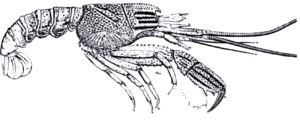
Schéma de Glyphea pseudastacus, un crustacé fossile du Jurassique en Bavière. Provient de la planche 19 de l'ouvrage ""Ueber jurassische Crustaceen"" du Professeur Dr. Albert Oppel (1860-2)."